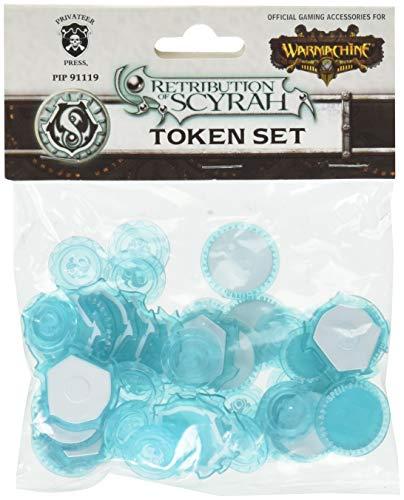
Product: Privateer Press Retribution Token Set Miniature Game PIP91119
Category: Toys & Games | Hobbies | Models & Model Kits | Model Kits
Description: Players armies will make use of a mix of Infantry and mighty combat Automatons Warjacks.
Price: $8.41
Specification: ProductDimensions:8x2x5inches|ItemWeight:2.08ounces|ShippingWeight:6.4ounces(Viewshippingratesandpolicies)|DomesticShipping:ItemcanbeshippedwithinU.S.|InternationalShipping:ThisitemcanbeshippedtoselectcountriesoutsideoftheU.S.LearnMore|ASIN:B01LY7SOYX|Itemmodelnumber:PIP91119|Manufacturerrecommendedage:10yearsandup